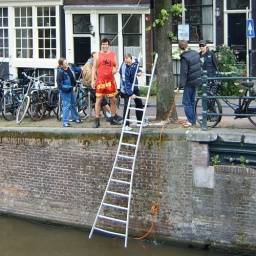
Grey jumper pops into a phone box around the corner and transforms into CANALMAN!A ladder is lowered and Plan B begins...